History of the Japanese in Los Angeles

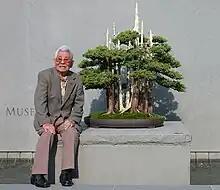
John Naka with his masterpiece Goshin at the United States National Arboretum

Japan Airlines moved its U.S. headquarters to El Segundo in 2003. Nissan previously had its North American headquarters in Carson. In the summer of 2006 the Nissan headquarters moved to Tennessee.